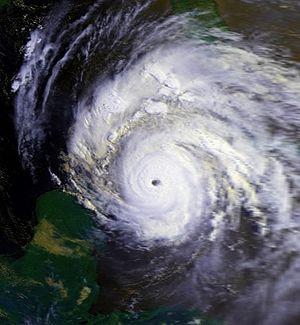
L’ouragan Allen fut un ouragan capverdien extrêmement puissant qui avait frappé les Caraïbes, l'est et le nord du Mexique, puis le sud du Texas. Il fut la première tempête tropicale ainsi nommée, puis le premier ouragan et enfin le plus puissant cyclone tropical de la saison 1980 de l'Atlantique nord. Il est l'un des ouragans les plus violents dans les annales ; il fut l'un des rares à avoir atteint la catégorie 5 sur l'échelle de Saffir-Simpson à trois reprises durant sa vie et celui qui était resté le plus longtemps dans le bassin Atlantique. Allen est aussi l'ouragan le plus violent de ce bassin en considération de la vitesse du vent moyen, soit 305 km/h. Jusqu'à l'avènement de l'ouragan Patricia dans le Pacifique nord-est en 2015, cet ouragan engendra les vents moyens les plus élevés de tout l'hémisphère occidental.